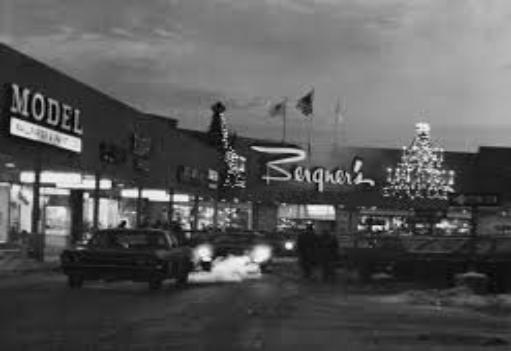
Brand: Bergner's
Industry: Others